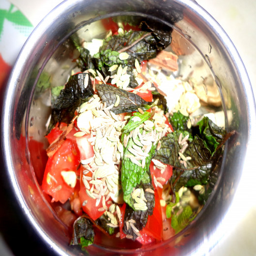
in a grinder put the chopped onions and rest of the ingredients given in the step for grinding